25 (Adele album)

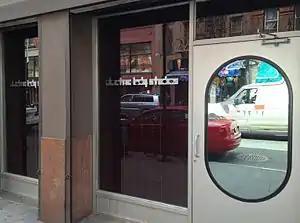
The album was mixed at Electric Lady Studios.

During the album's recording Adele travelled to Los Angeles to give the recording sessions "one last push". Adele spent two months in Los Angeles, and was determined to move forward with the album. During the sessions in Los Angeles she also wrote "When We Were Young" alongside Tobias Jesso Jr., the track was written at a rented house where Adele used Philip Glass' piano. Adele also worked with singer-songwriter Bruno Mars, initially the pair had attempted to create an uptempo song, however they created a "dramatic ballad" entitled "All I Ask".